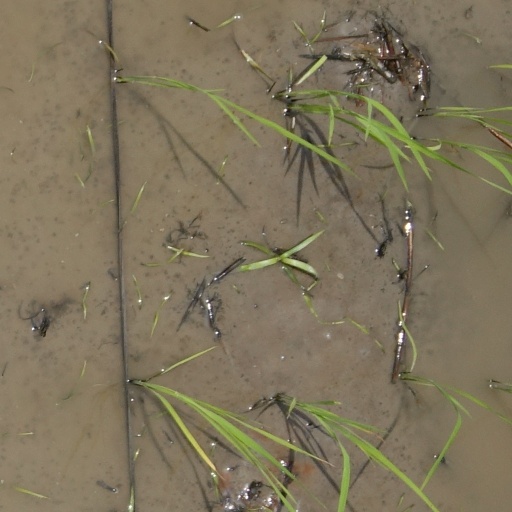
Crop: rice